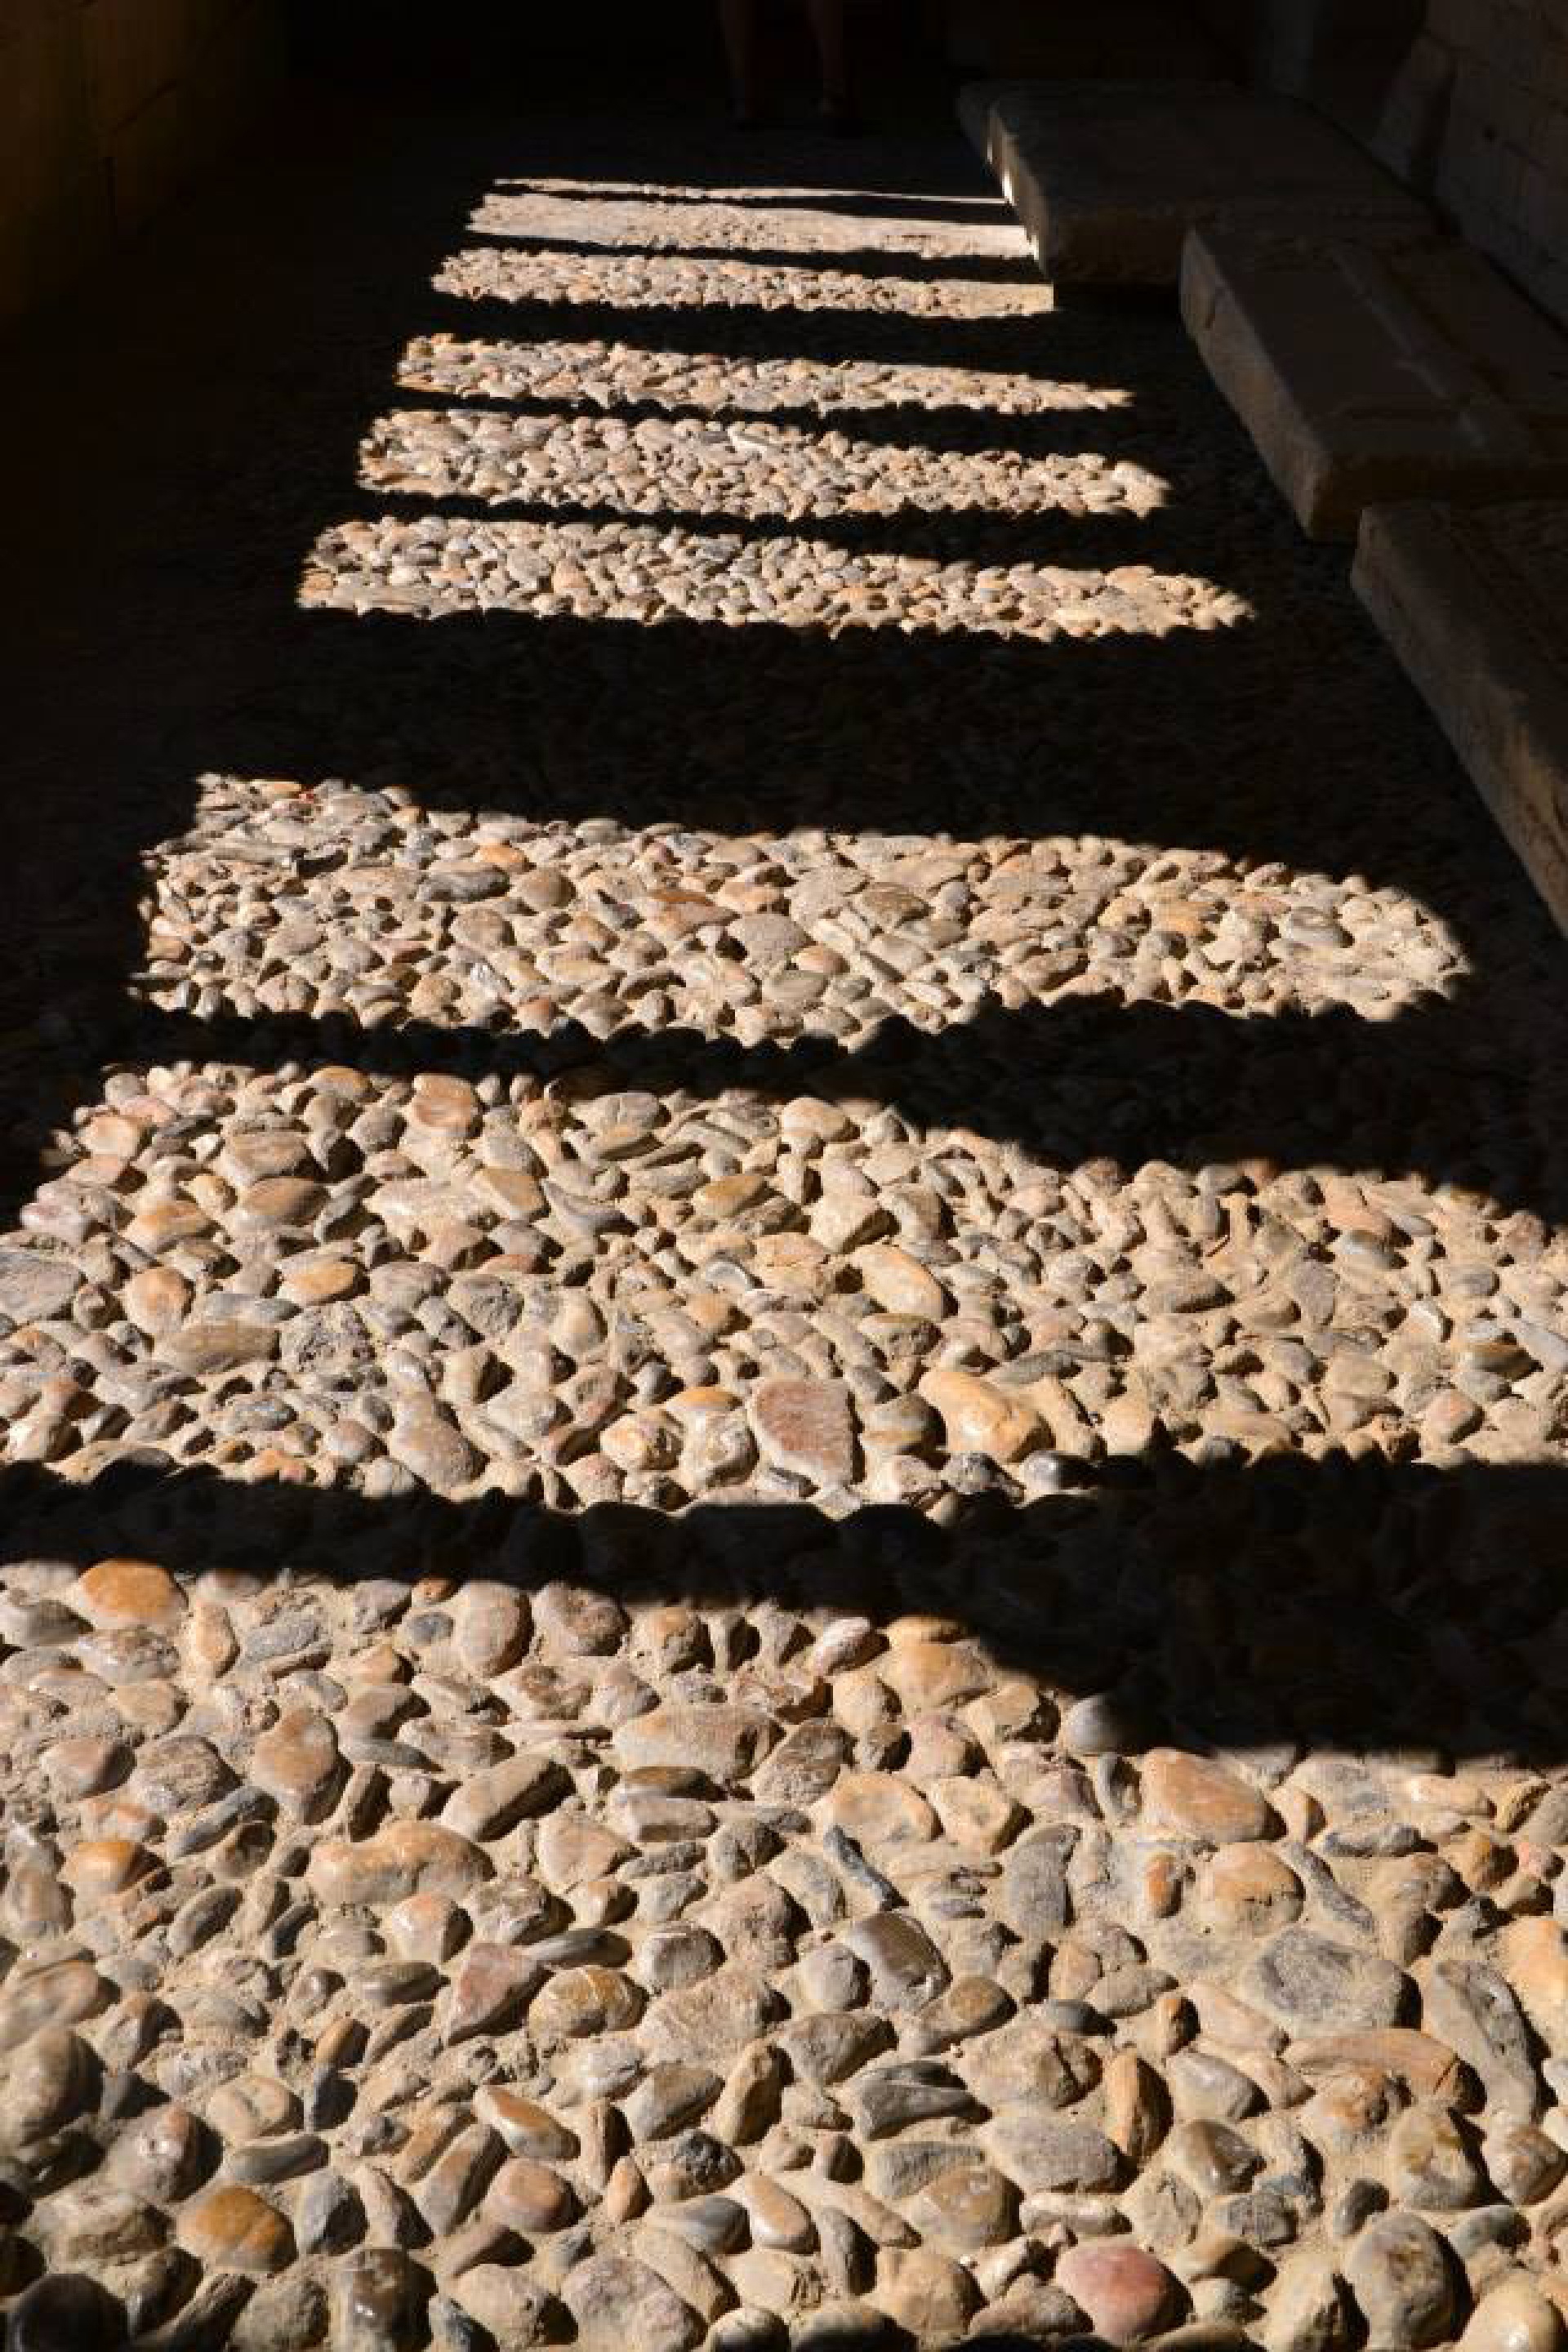
rock, wood, floor, cobblestone, wall, shadow, soil, church, brick, lumber, material, art, pierre, carpet, flooring